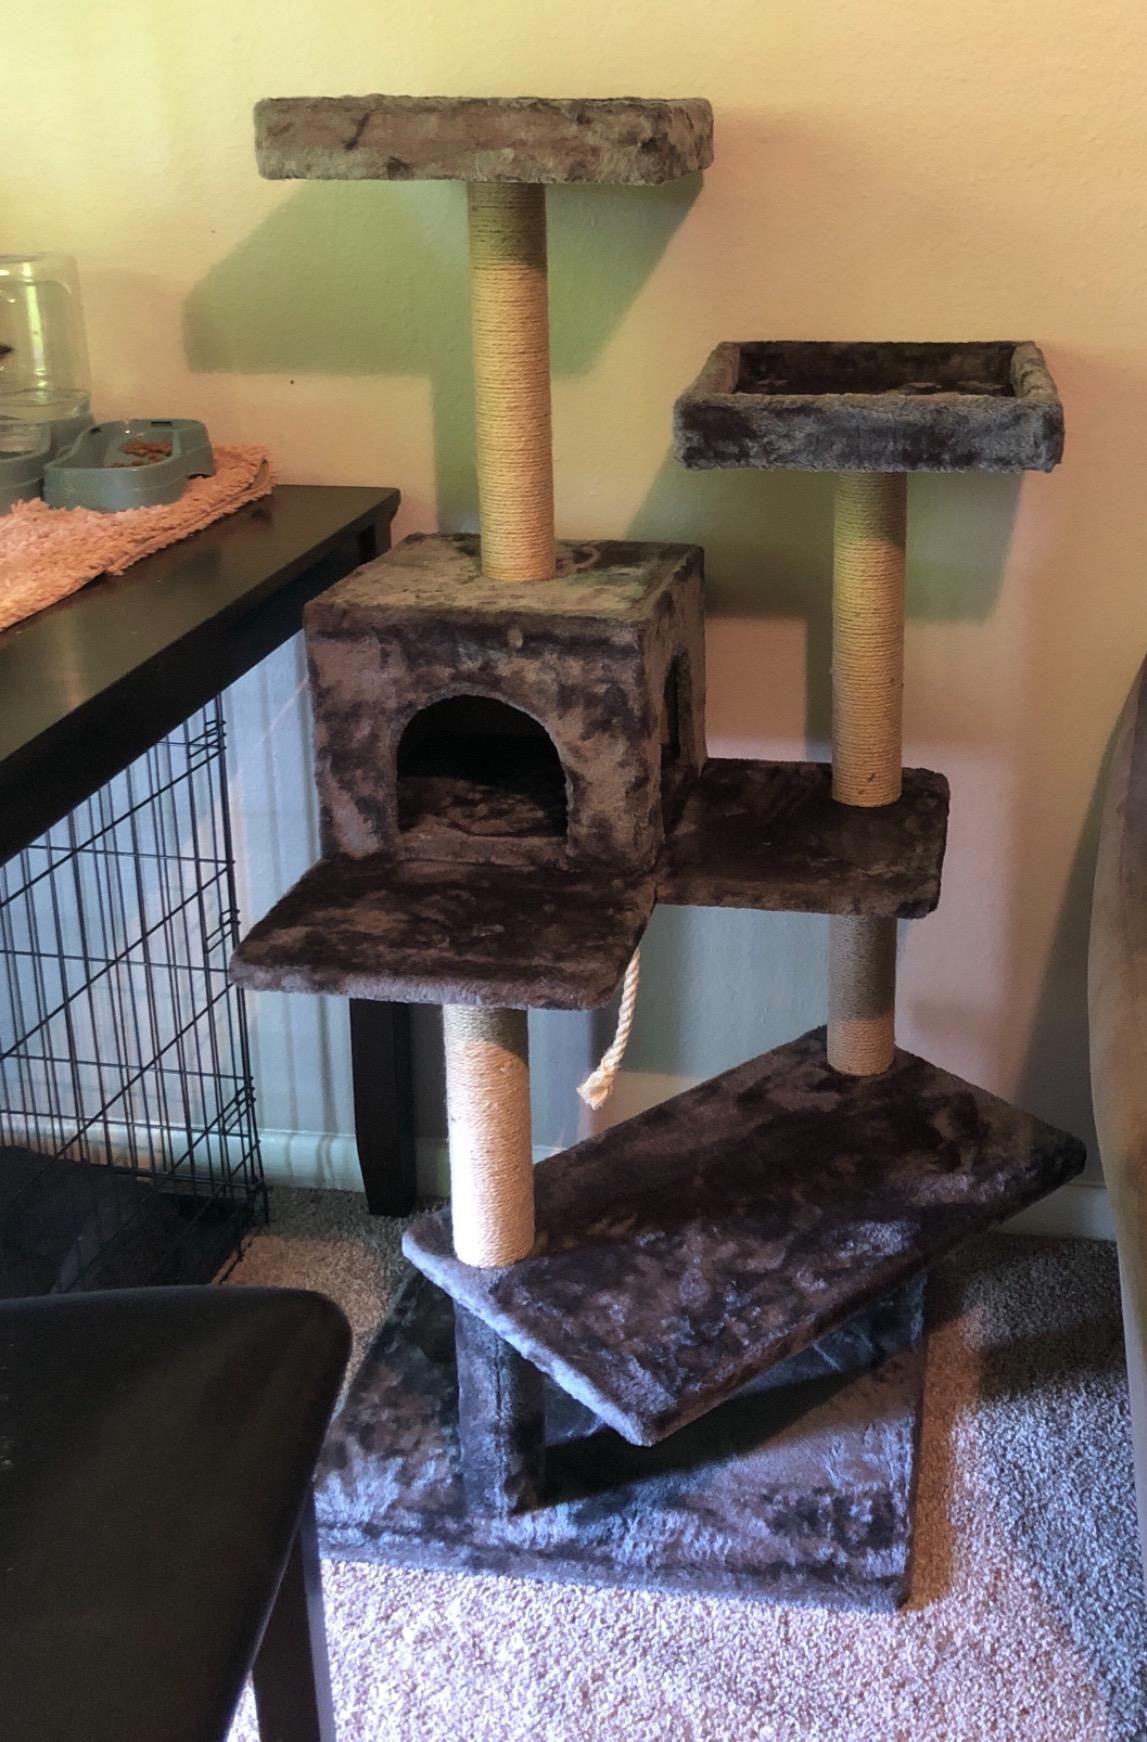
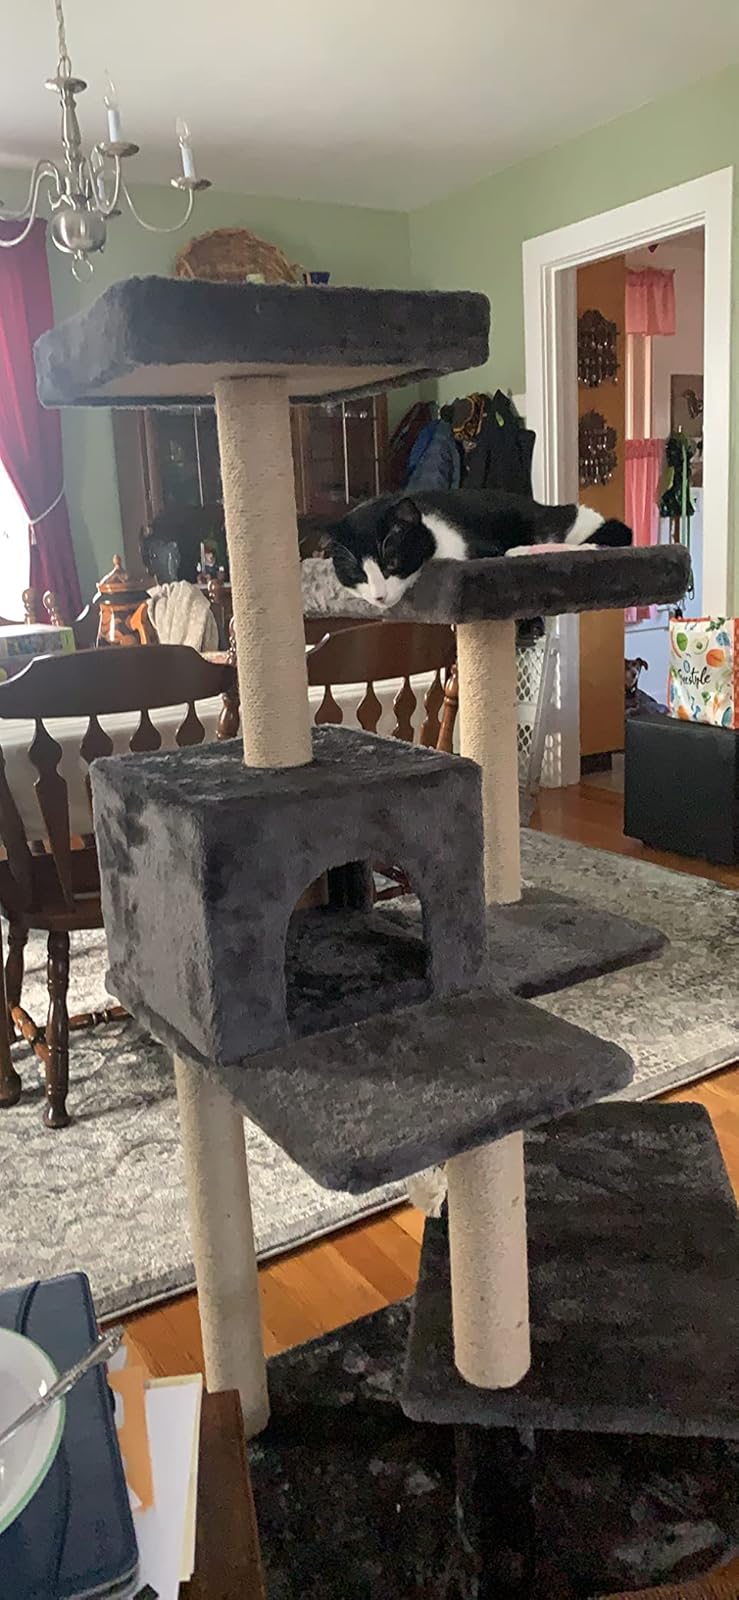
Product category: items_cat tree
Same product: yes